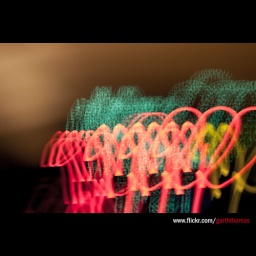
handheld from the back seat of a cab driving along a bumpy road in the blue mountains of australia